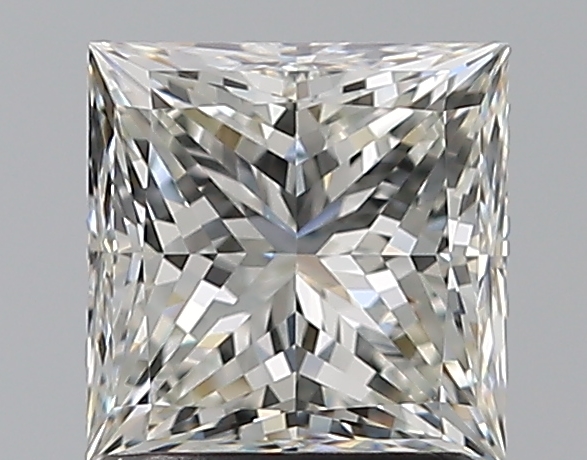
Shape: princess
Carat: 1.5
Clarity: VVS2
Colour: I
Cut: EX
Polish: EX
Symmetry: EX
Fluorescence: F
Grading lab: GIA
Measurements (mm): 6.21 x 6.13 x 4.54